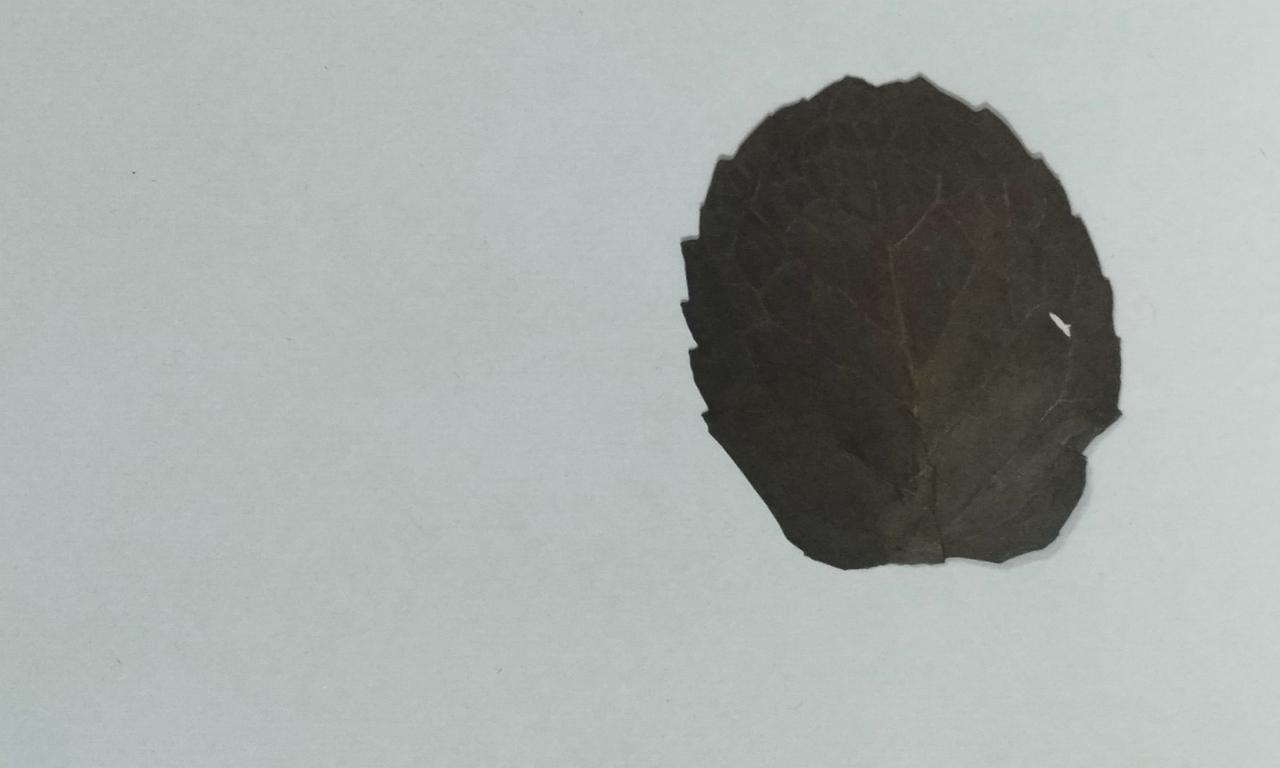
Label: Dried